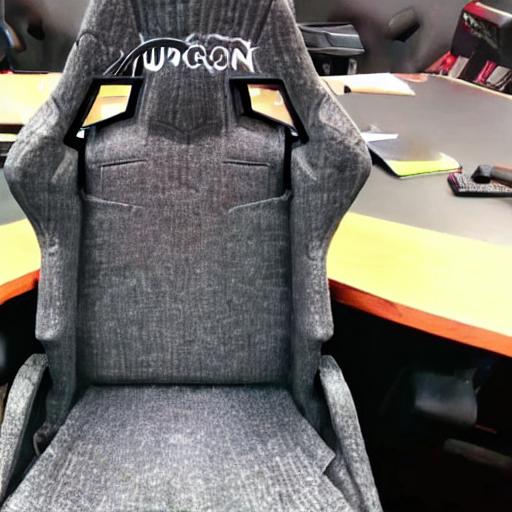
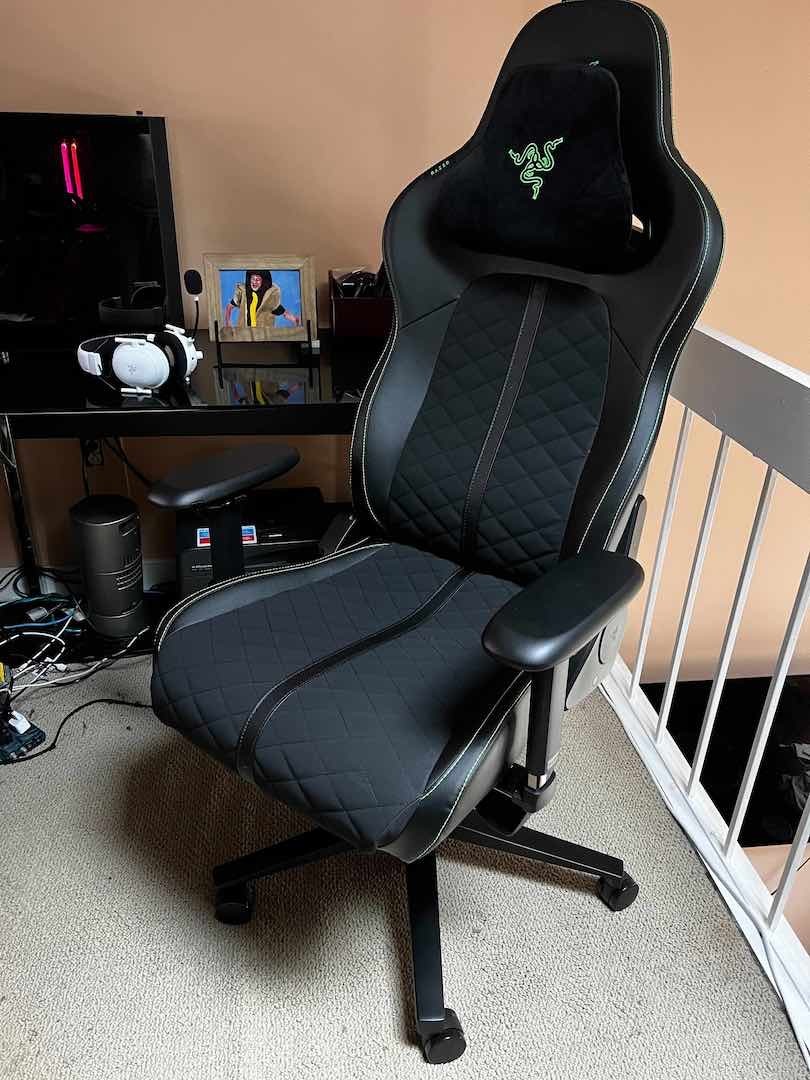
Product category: items_chair
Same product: no